McDonough Gymnasium

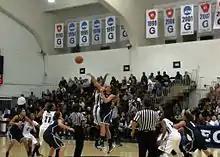
McDonough Gymnasium hosting the University of Connecticut Huskies in a women's basketball game against Georgetown on January 9, 2013

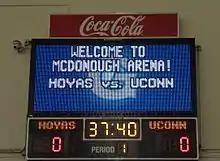
McDonough Gymnasium's scoreboard during the women's basketball game on January 9, 2013

When it opened in 1951, McDonough housed facilities for four intercollegiate teams, but it eventually served 29 of them. In addition to an occasional Georgetown Hoyas men's basketball game, McDonough Gymnasium continues to host Georgetown women's basketball and women's volleyball games.